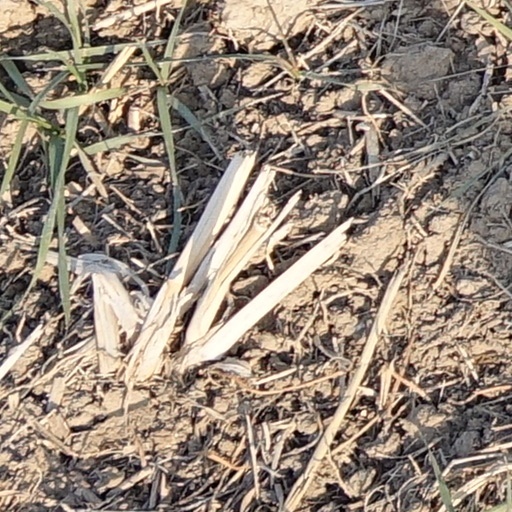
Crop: wheat